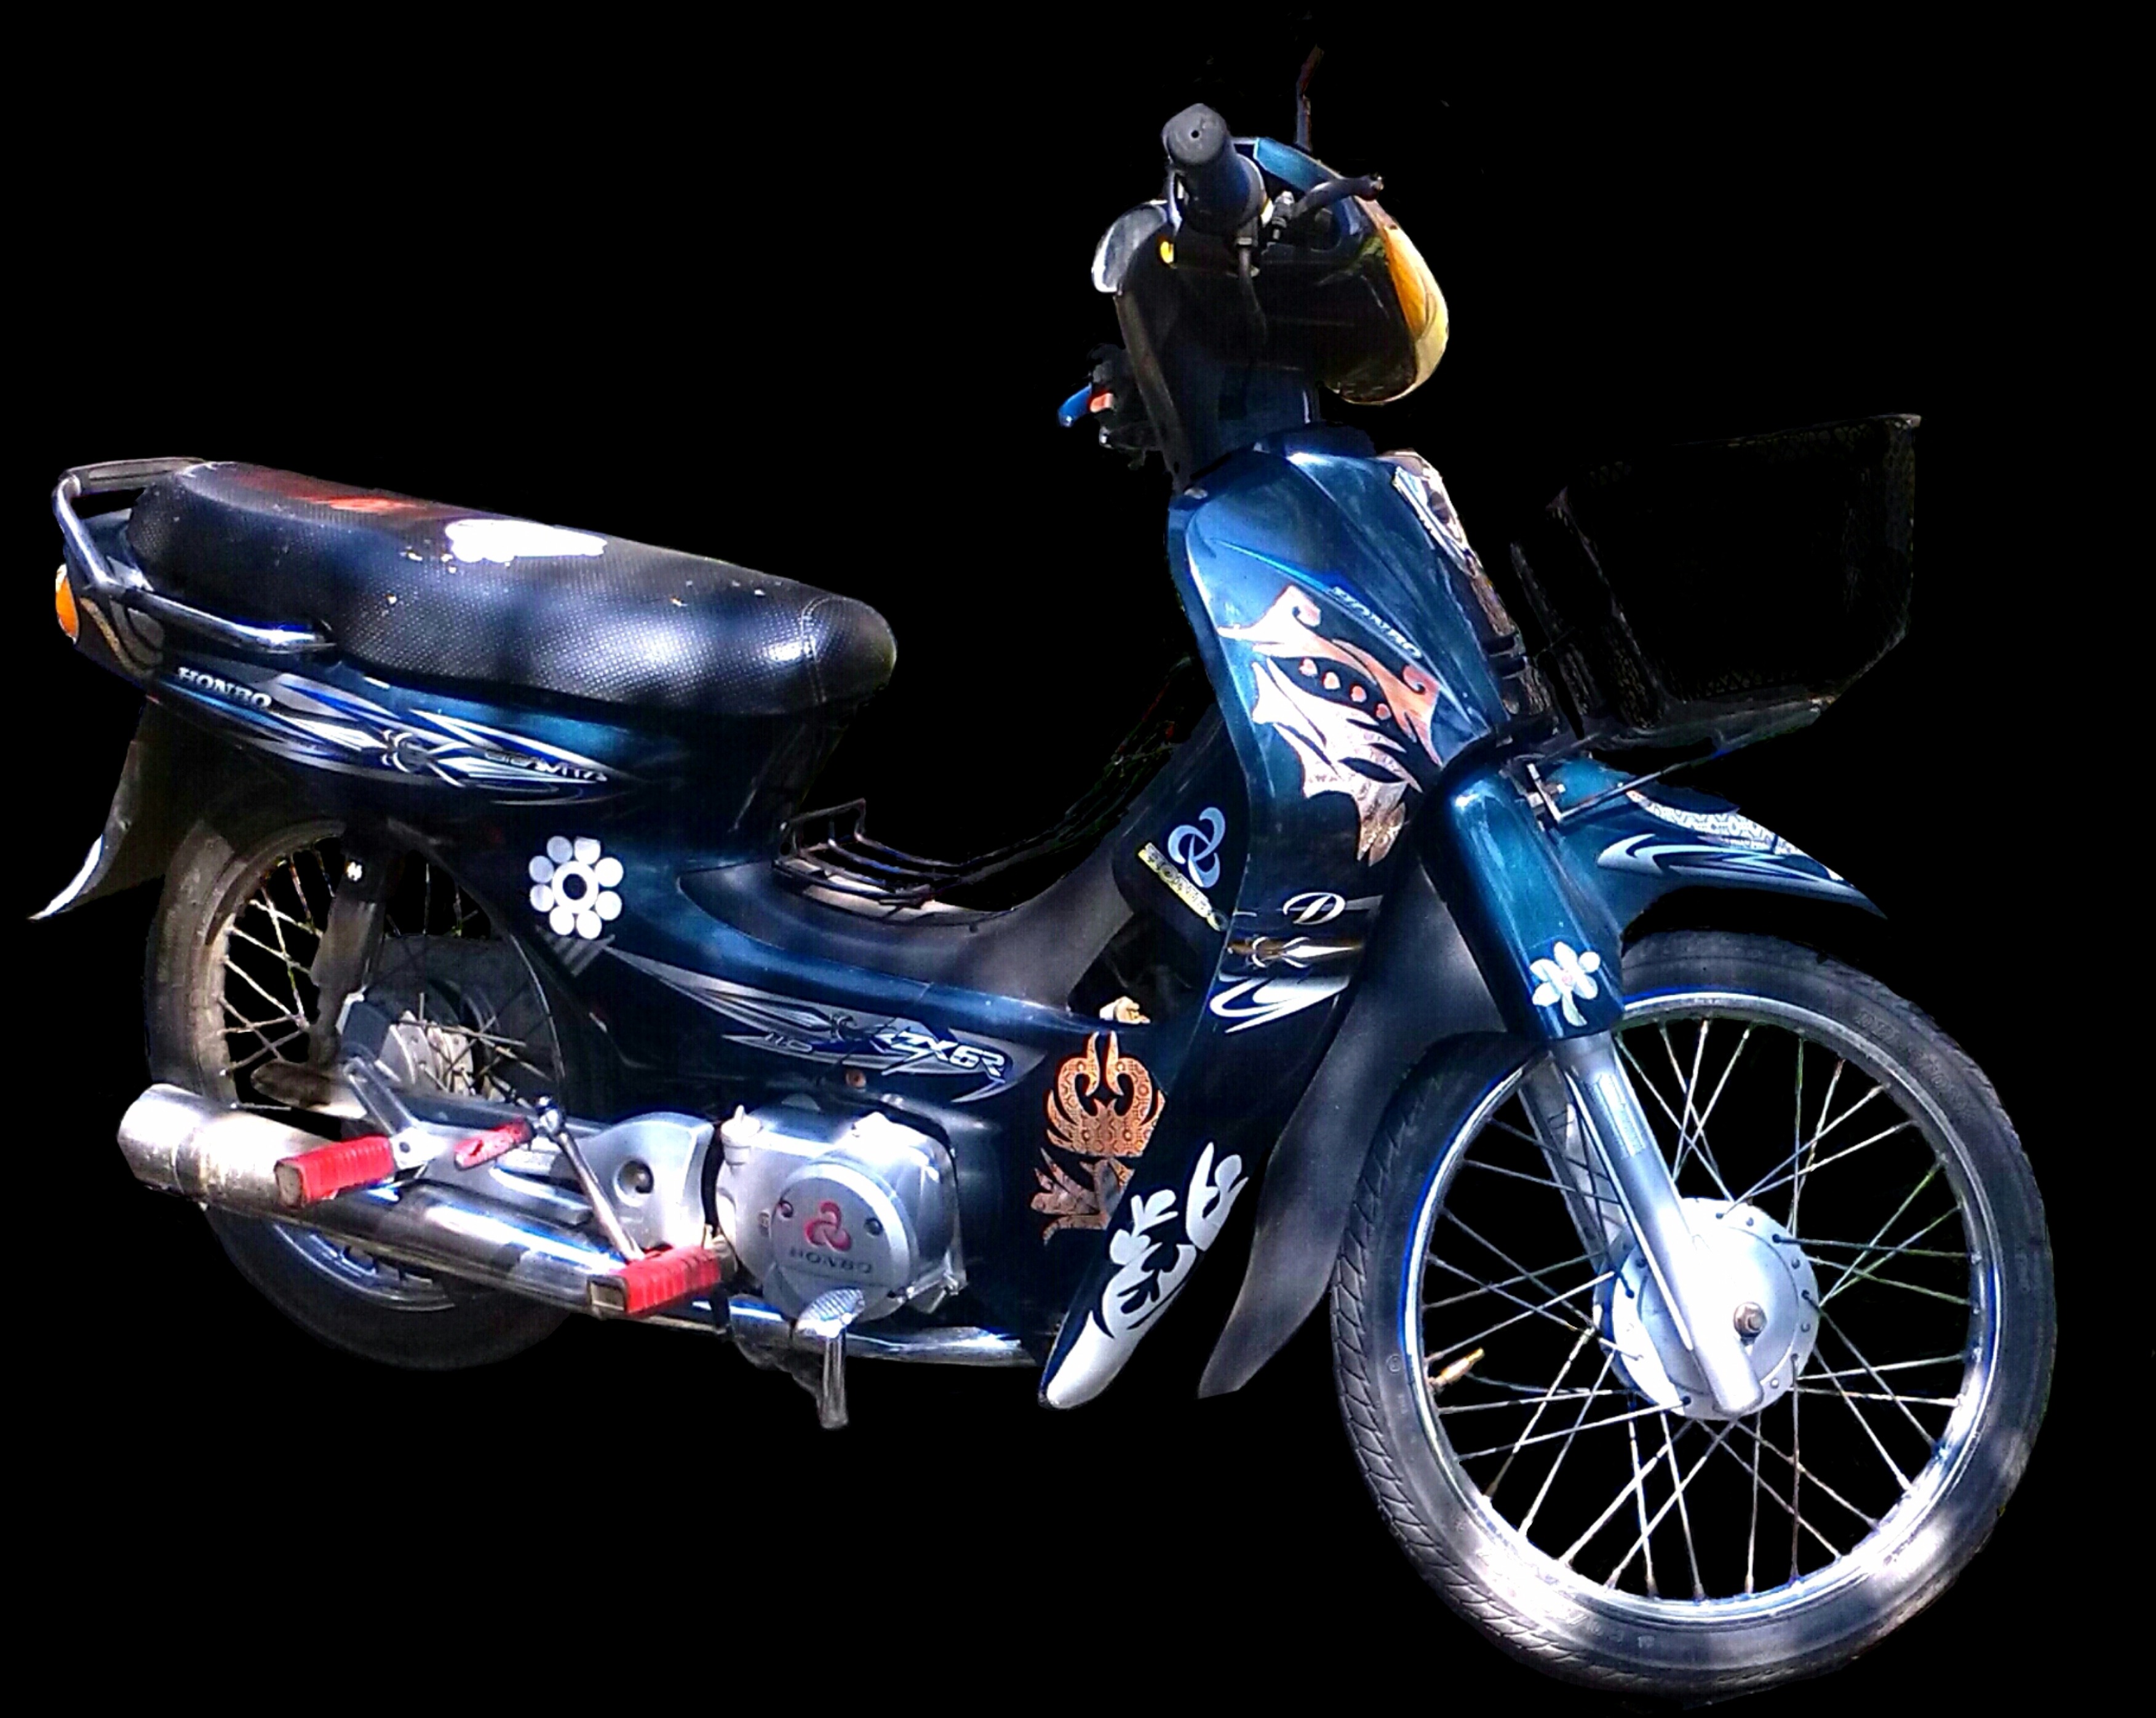
technology, sport, car, retro, bike, tourist, travel, recreation, motion, transportation, transport, vehicle, equipment, motorcycle, drive, ride, craft, motorbike, speed, cycle, moped, power, moto, scooter, engine, fast, passenger, motorcycling, land vehicle, automobile make, automotive design